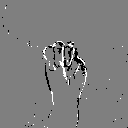
ASL letter: m